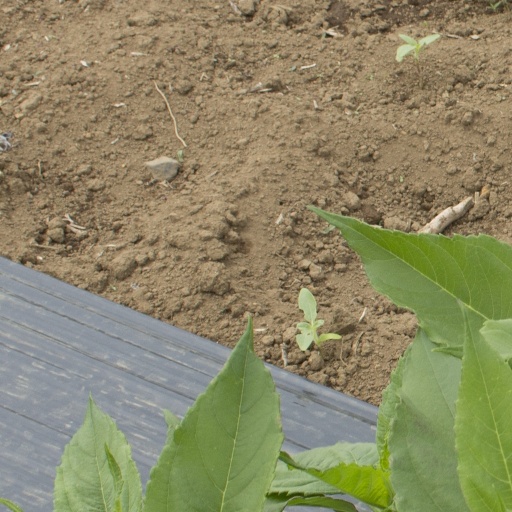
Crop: Jerusalem artichoke